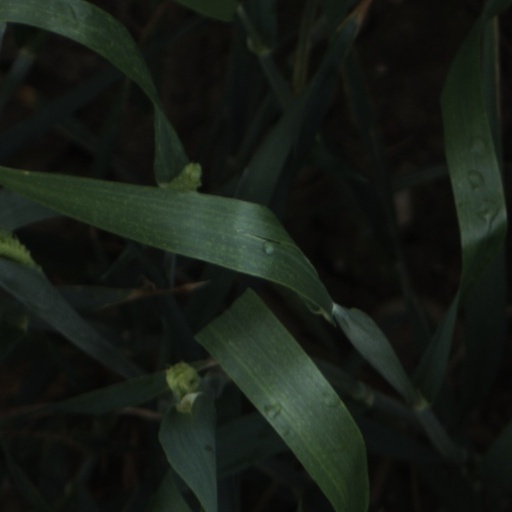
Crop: wheat